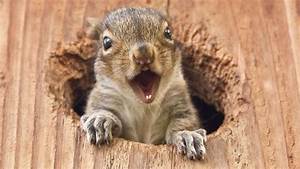
Label: squirrel